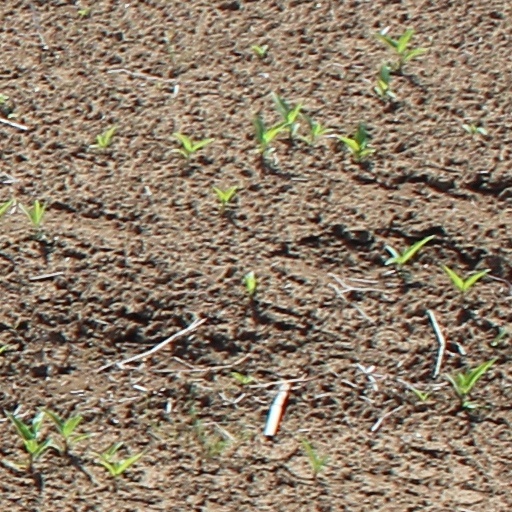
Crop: wheat